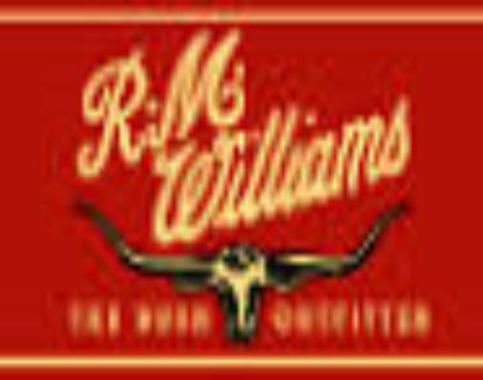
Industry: Clothes